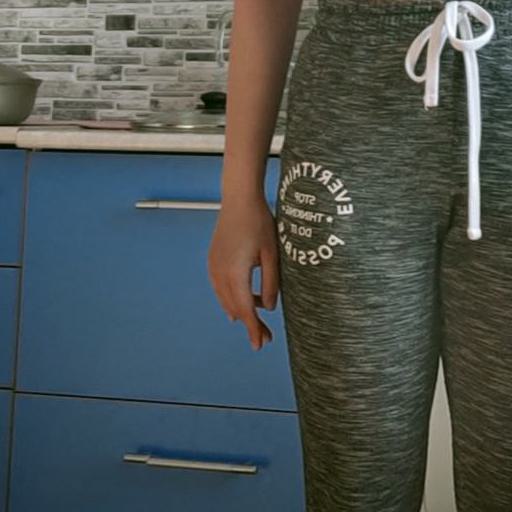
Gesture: no_gesture